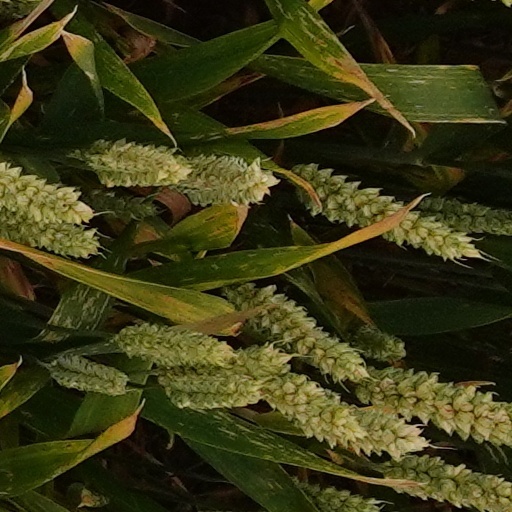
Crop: wheat